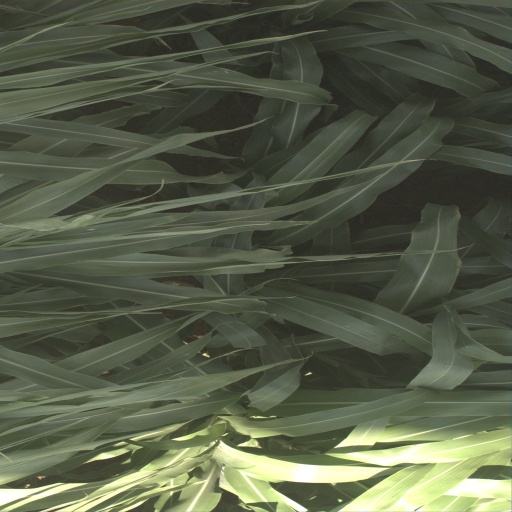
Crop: sorghum